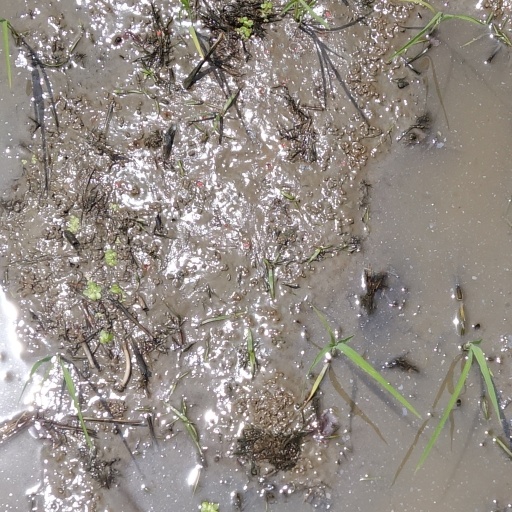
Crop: rice